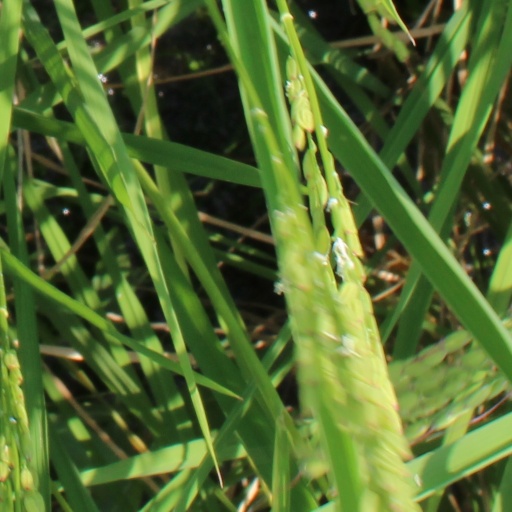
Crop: rice